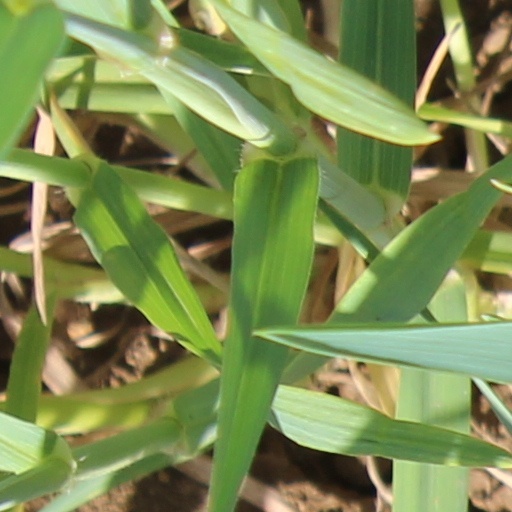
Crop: wheat